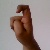
The image shows a hand gesture representing the letter 'X' in Indian Sign Language.